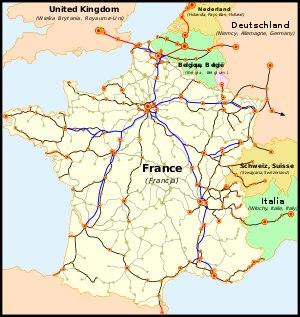
Ligne LGV Tanger - Kénitra - Casablanca : à la suite d'études de faisabilité lancées en 2004 par les premiers ministres français et marocain de l'époque, Jean-Pierre Raffarin et Driss Jettou, un accord bilatéral a été signé le 22 octobre 2007 pour la réalisation d'une ligne de 197 kilomètres, limitée dans un premier temps à Tanger - Kénitra. Sa livraison est prévue dans un premier temps pour fin 2015 avant d'être repoussée à 2017. Cette ligne permettra de réduire le temps de parcours entre Tanger et Casablanca à 2 heures 10, contre 4h45 heures auparavant. La moitié du contrat, évalué à 2 milliards d'euros, a été confié à trois entreprises françaises: RFF, la SNCF et Alstom, cette dernière étant plus particulièrement chargée de la livraison de 14 rames TGV Duplex.
En France, le réseau ferré national est constitué des lignes de chemin de fer et infrastructures ferroviaires appartenant à l'État, et dont SNCF Réseau est affectataire.
La Société nationale des chemins de fer français est l'entreprise ferroviaire publique française, officiellement créée par convention entre l'État et les compagnies de chemin de fer préexistantes, en application du décret-loi du 31 août 1937. Elle est notamment présente dans les domaines du transport de voyageurs, du transport de marchandises et réalise la gestion, l'exploitation et la maintenance du réseau ferré national appartenant à l'État.
La ligne d'Appenweier à Kehl est une ligne ferroviaire allemande d'intérêt local et international, qui relie la ligne de Mannheim à Bâle à la gare de Kehl et à la frontière franco-allemande. La ligne, à double voie sur toute sa longueur, est intégralement électrifiée.
La LGV Est européenne, ou ligne nouvelle 6 [phase 1] et ligne nouvelle 8 [phase 2], est une ligne à grande vitesse française, qui relie Vaires-sur-Marne en Seine-et-Marne à Vendenheim dans le Bas-Rhin. Elle est destinée à améliorer les axes de communication entre le Nord-Est de la France, l’Allemagne, la Suisse et le Luxembourg. La ligne s'intègre dans le projet de la magistrale européenne, dont le but est de relier Paris à Budapest par un tracé composé majoritairement de lignes à grande vitesse.